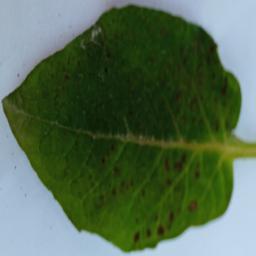
Etiqueta: Tizon_Temprano